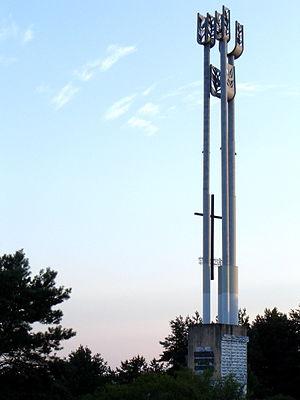
La Vallée de la mort à Bydgoszcz, dans le nord de la Pologne, est un site d'exécutions de masse établi par les nazis au début de la Seconde Guerre mondiale et un charnier de 1 200 à 1 400 Polonais et Juifs assassinés en octobre et novembre 1939 par les Selbstschutz et la Gestapo. Les meurtres faisaient partie de l'Intelligenzaktion en Poméranie, une action nazie visant à éliminer l'intelligentsia polonaise dans le Reichsgau Danzig Westpreußen, qui comprenait l'ancienne voïvodie de Poméranie. Cela faisait partie d'une action génocidaire plus vaste qui se déroula dans la totalité de la Pologne occupée par l'Allemagne, sous le nom de code d'opération Tannenberg.